Wombs (manga)

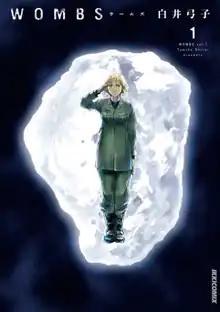
First volume cover

Wombs (stylized in all caps) is a Japanese manga series written and illustrated by Yumiko Shirai. It was serialized in Shogakukan's manga magazine "Monthly Ikki" from April 2009 to October 2010 and later directly published via volumes, with the fifth and last one released in January 2016.